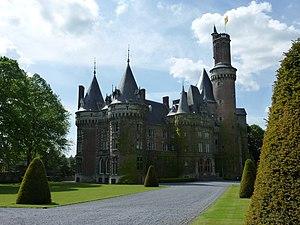
La Maison de Melun, qui tire son nom de la ville éponyme située en Île-de-France, est une ancienne famille noble française qui forma de nombreuses branches toutes éteintes.
Cette page regroupe l'ensemble du patrimoine immobilier classé de la ville belge d'Antoing.